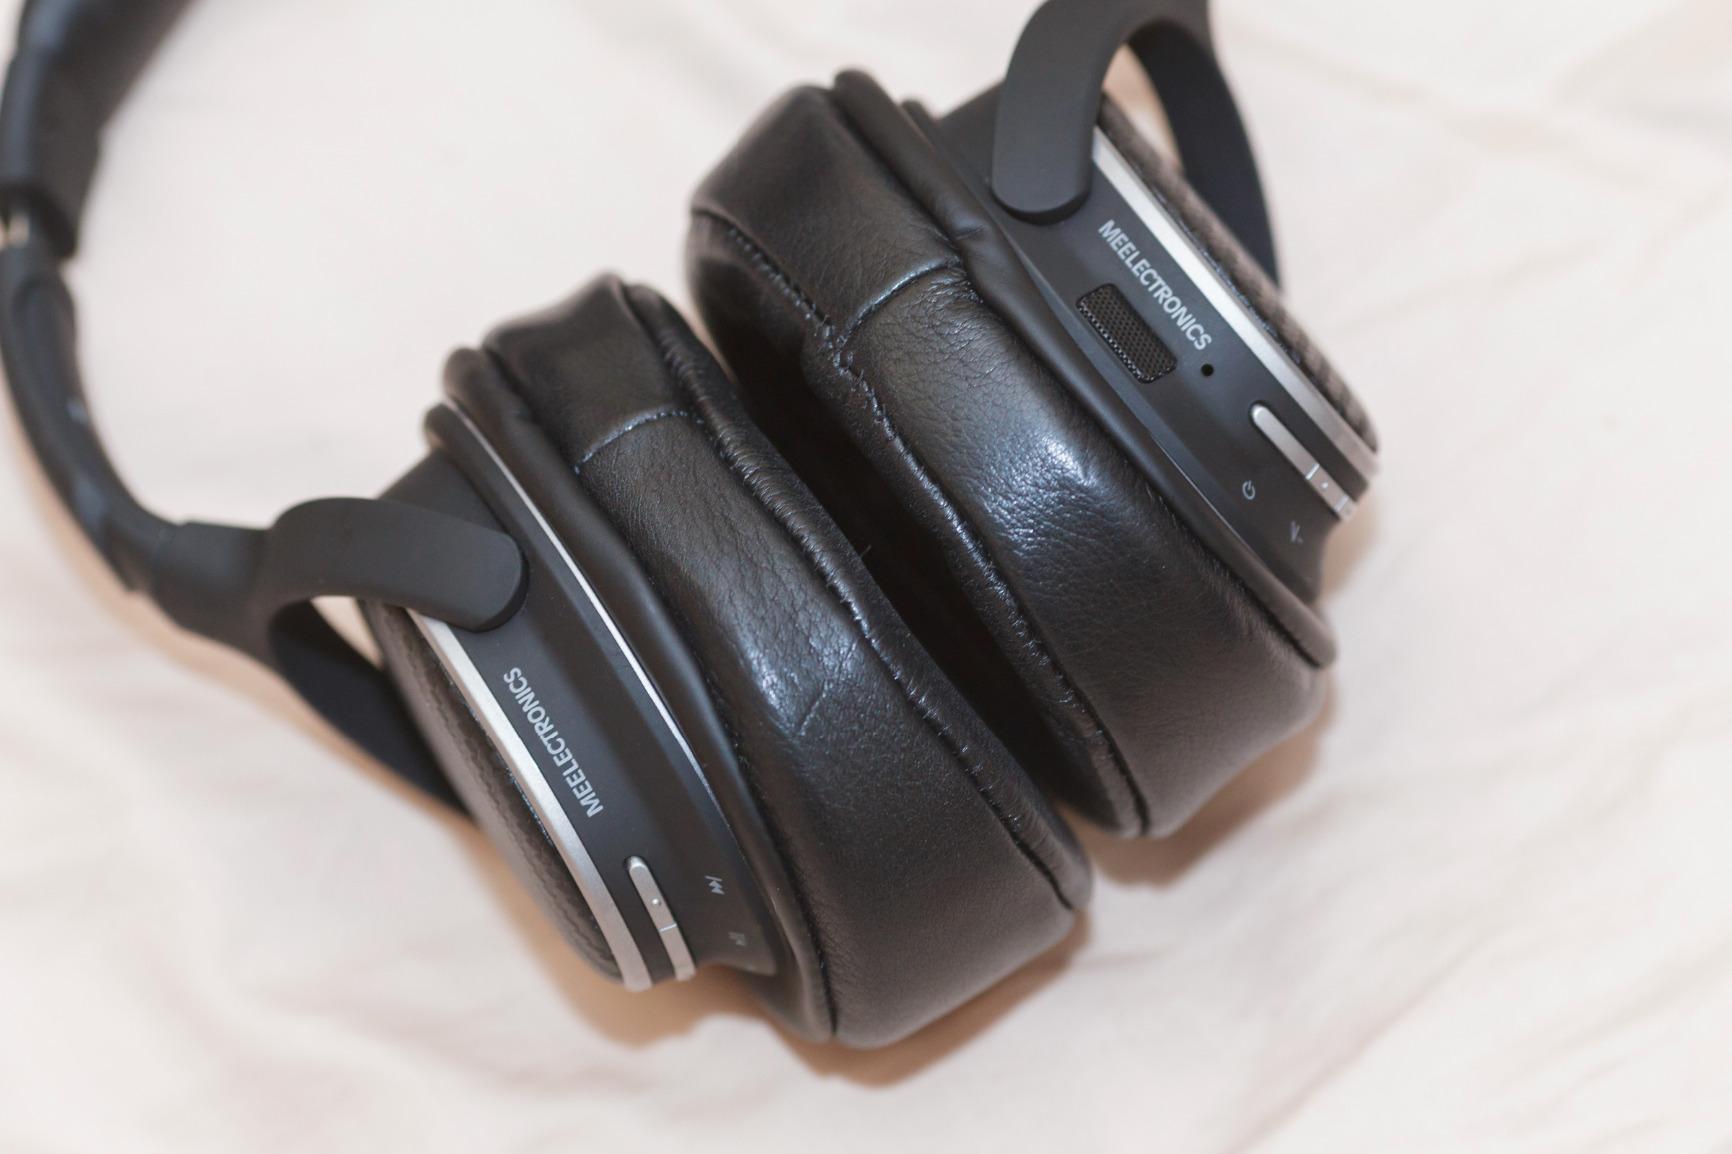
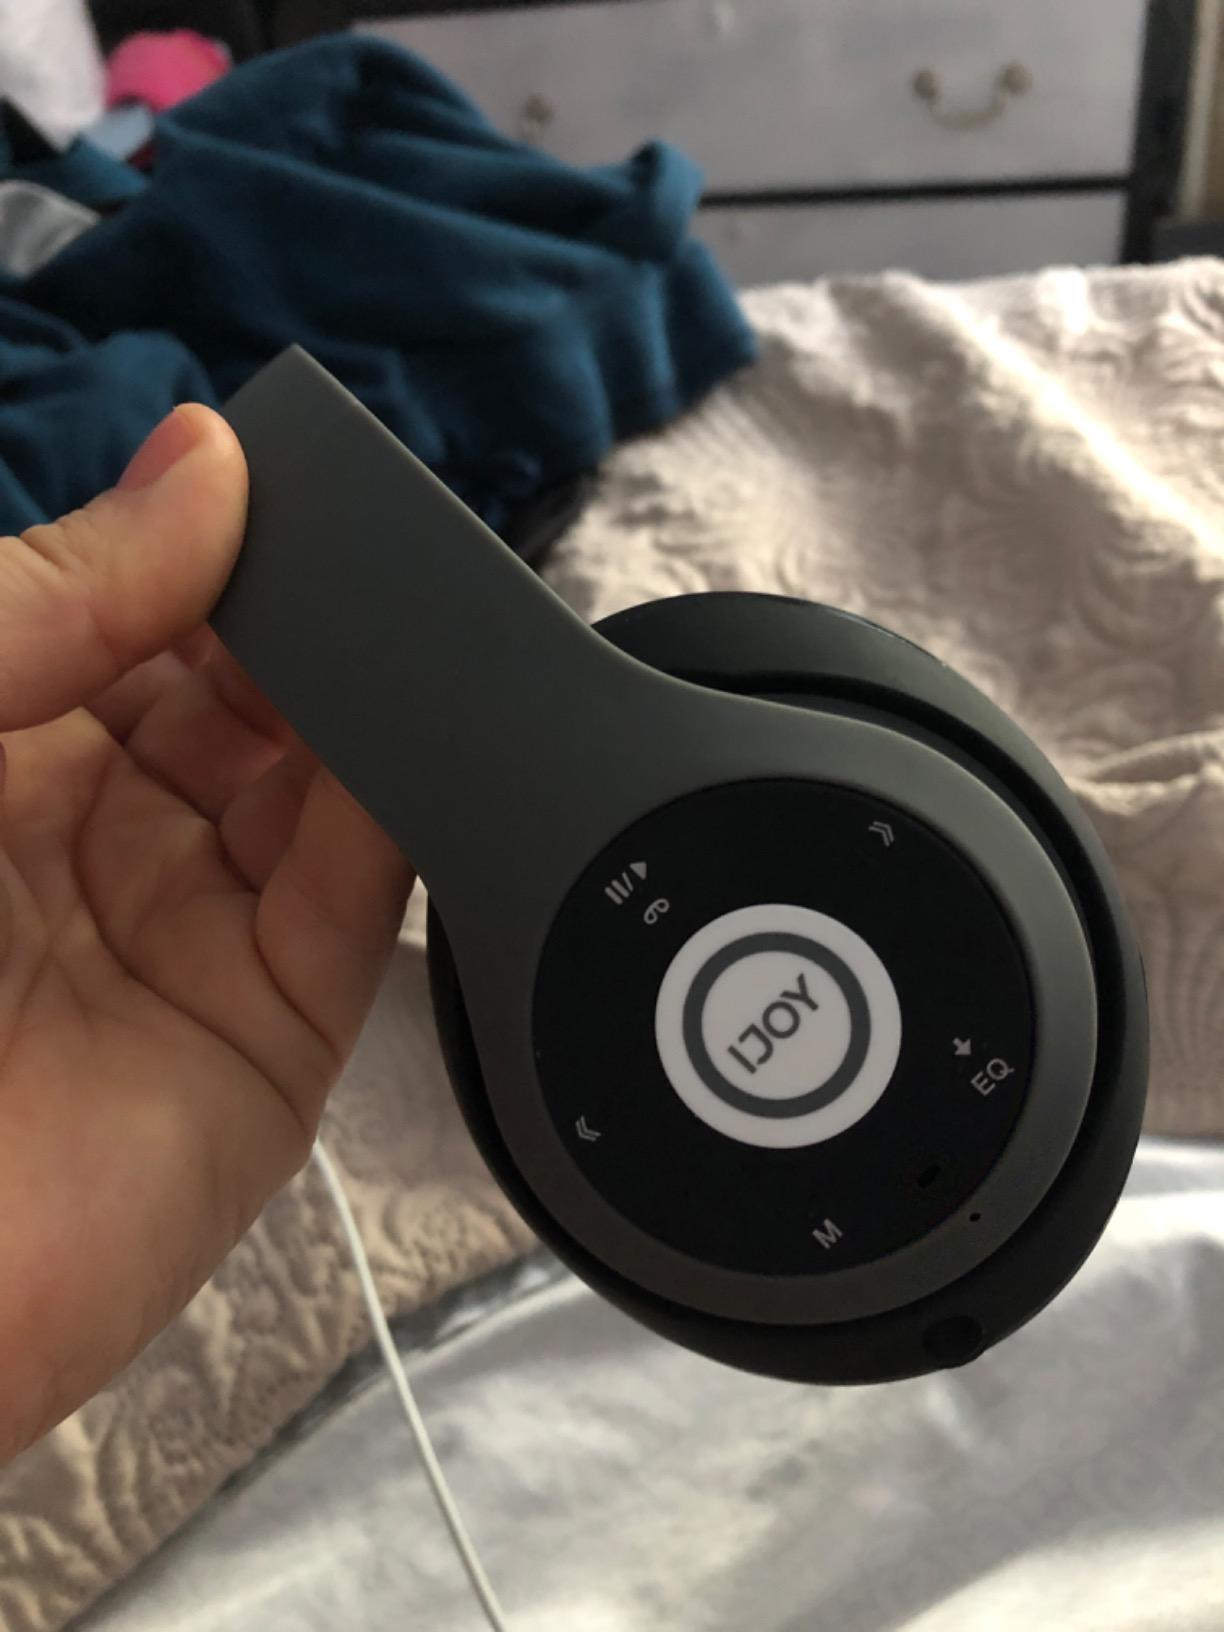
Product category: headphones
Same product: no